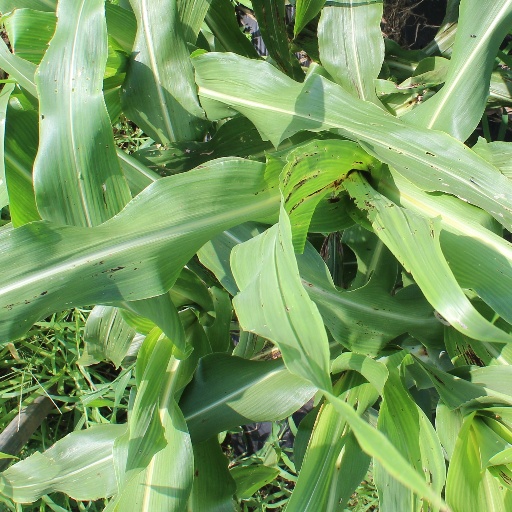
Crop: sorghum